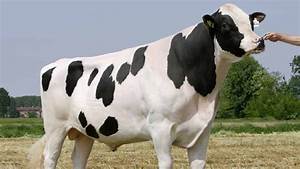
Label: mucca